Siege of Ascalon

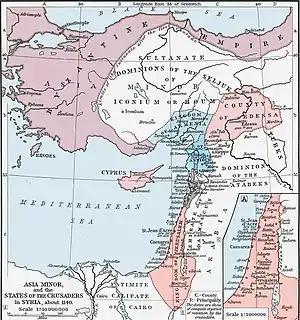
The crusader states c. 1140

Ascalon was an important fortress of the Egyptian Fatimid Caliphate in Palestine. The Battle of Ascalon was fought outside the city in 1099 in the aftermath of the First Crusade and the capture of Jerusalem by the Crusaders from the Fatimids. Although the Crusaders defeated the Fatimid army, internal disputes in their camp allowed Ascalon to remain in Egyptian hands. Thereafter, the Fatimids were able to launch frequent raids into the kingdom from this fortress, and it also served as staging ground for larger Egyptian invasions of Jerusalem (such as in 1101, 1102, and 1105). No invasions occurred after 1123, but there were continued raids from Ascalon against Jerusalem and by the Fatimid navy against coastal cities. The southern border of the kingdom and the roads taken by Christian pilgrims to the Holy Land remained unstable because of this. The Fatimid garrison in Ascalon received regular supplies from Egypt and was considered too strong for King Baldwin I of Jerusalem to attack it during the 1110s. The Fatimids considered the fortress to be a bulwark against a Crusader invasion of Egypt.